Philippine ten-centavo coin

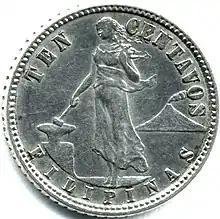
10 centavos issued 1907-1945

In 1903, the 10-centavo coin equivalent to was minted for the Philippines, weighing of 0.9 fine silver. Its specifications were reduced from 1907 to of 0.75 fine silver; this was minted until 1945.